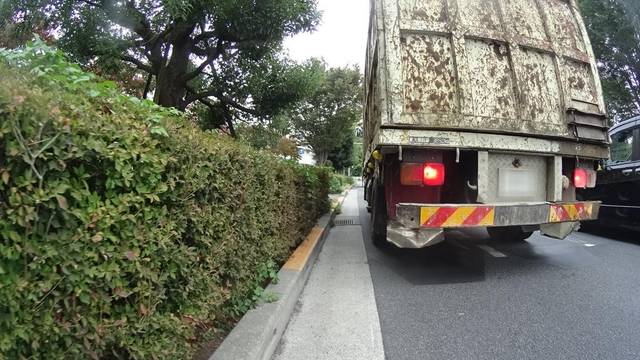
Region: Japan
Coordinates: 35.706, 139.55